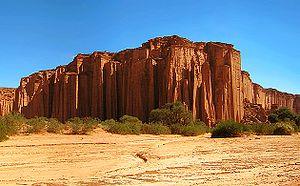
Le parc national Talampaya est un parc national argentin situé au centre-ouest de la province de La Rioja. En 2000, l'UNESCO l'a déclaré patrimoine mondial de l'humanité. Créé en 1975 comme parc provincial, il devient parc national en 1997. Le parc occupe 215 000 hectares. Son objectif est de protéger d'importants gisements archéologiques et paléontologiques de la région qui donnent au paysage sa beauté si particulière.